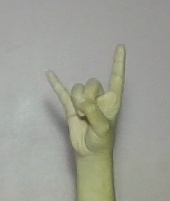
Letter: la